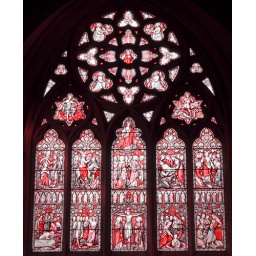
Stained glass window in church